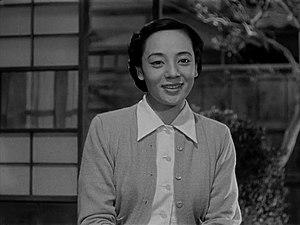
Kuniko Miyake, née le 17 septembre 1916 à Saitama et morte le 4 novembre 1992, est une actrice japonaise. Son vrai nom est Yasu Miura.